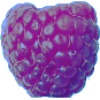
Label: Raspberry 1